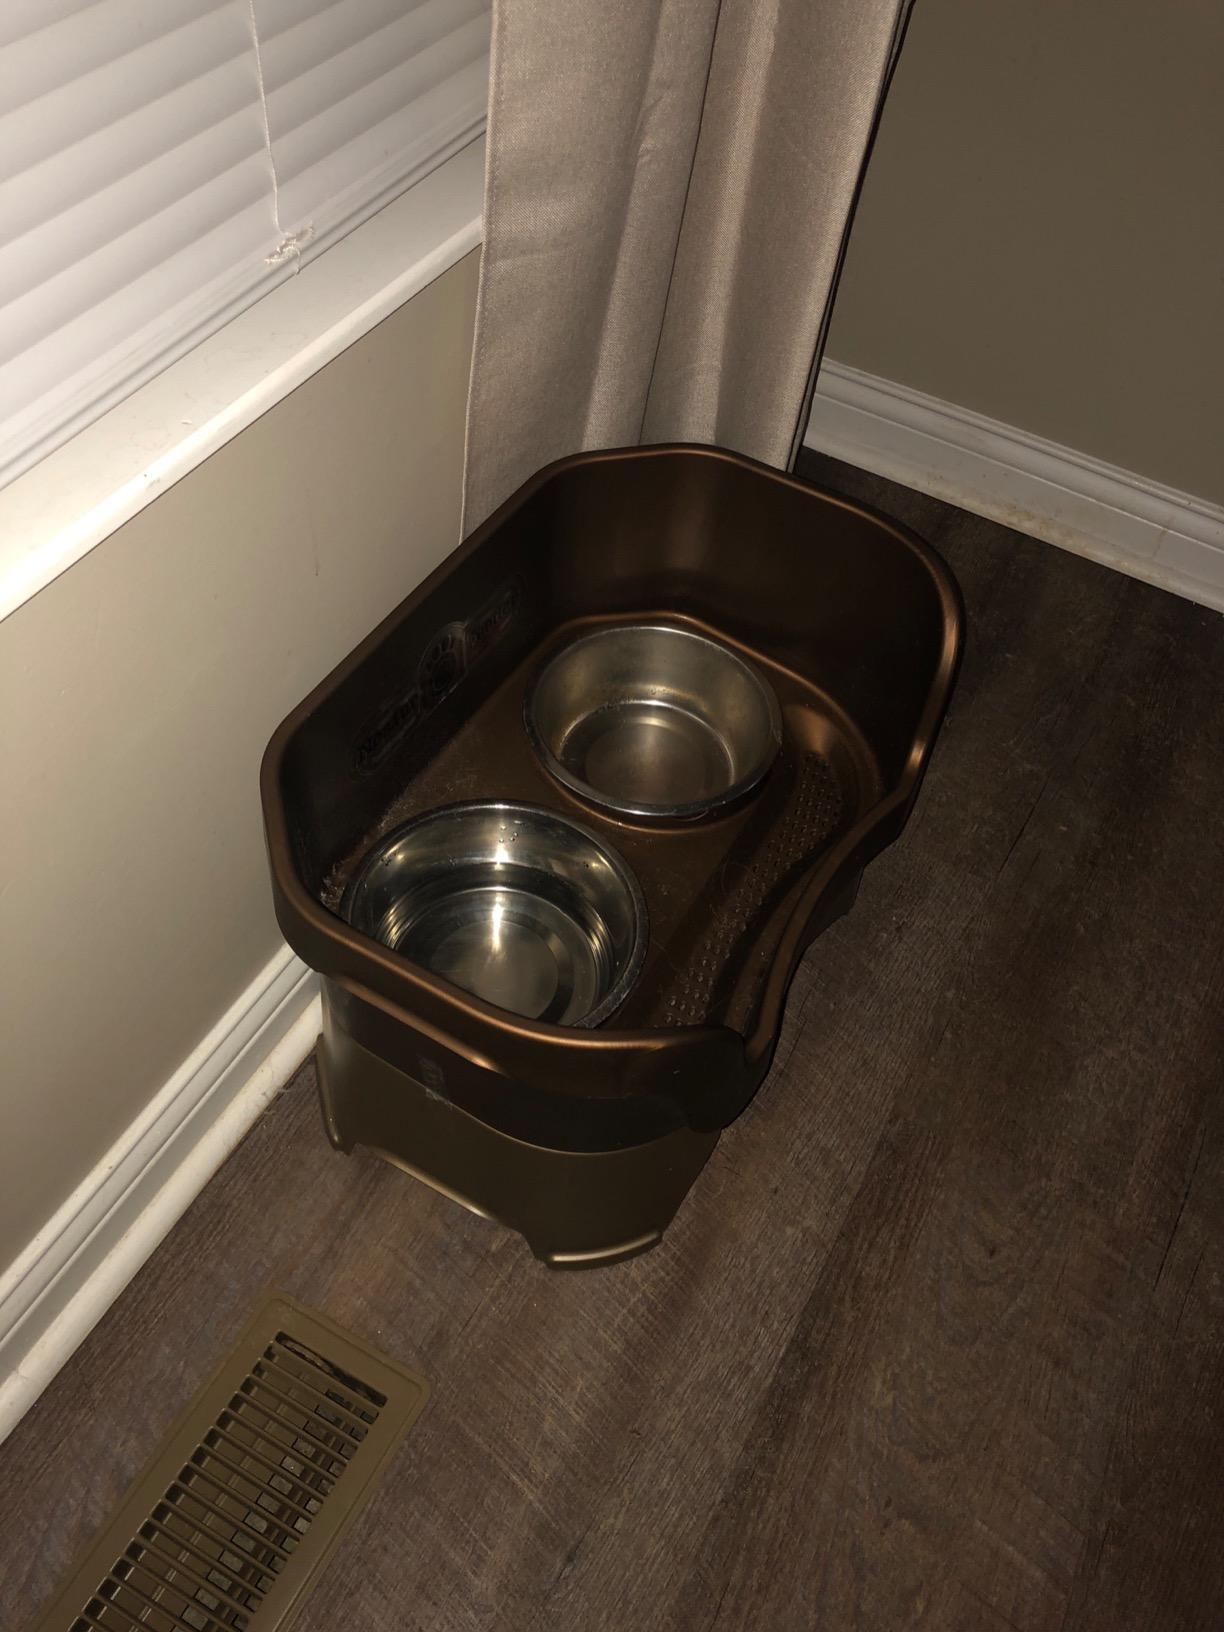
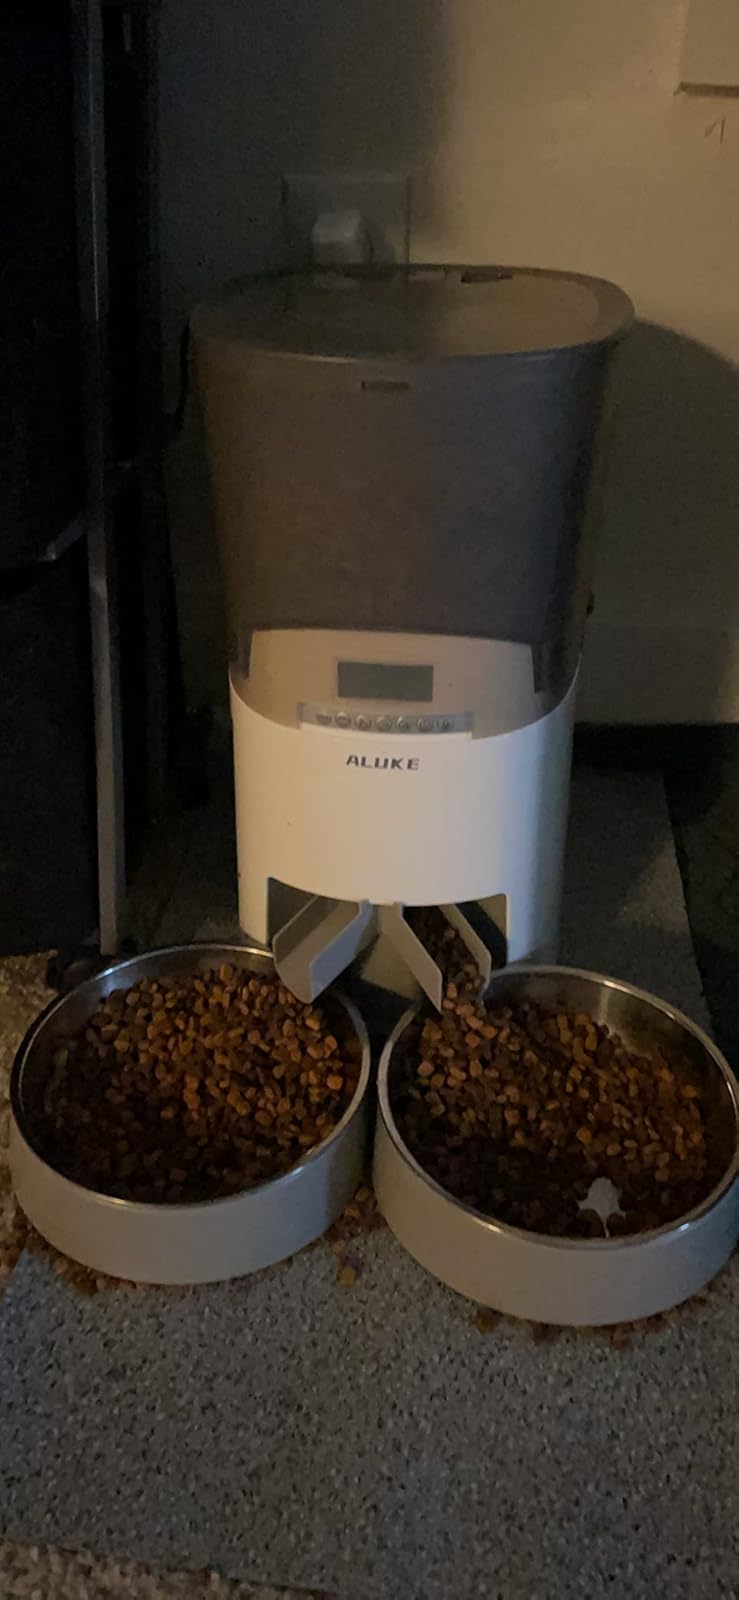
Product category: items_feeder
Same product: no